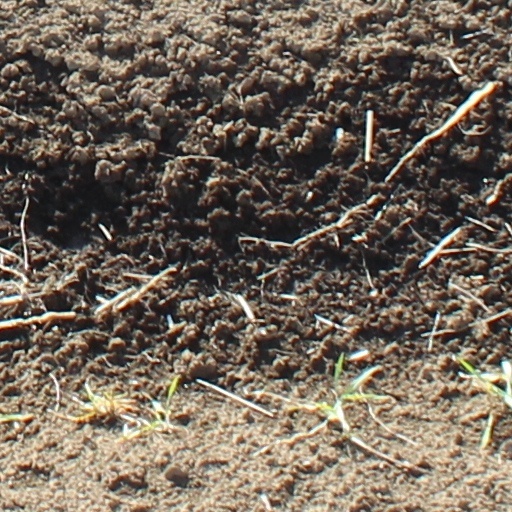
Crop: wheat